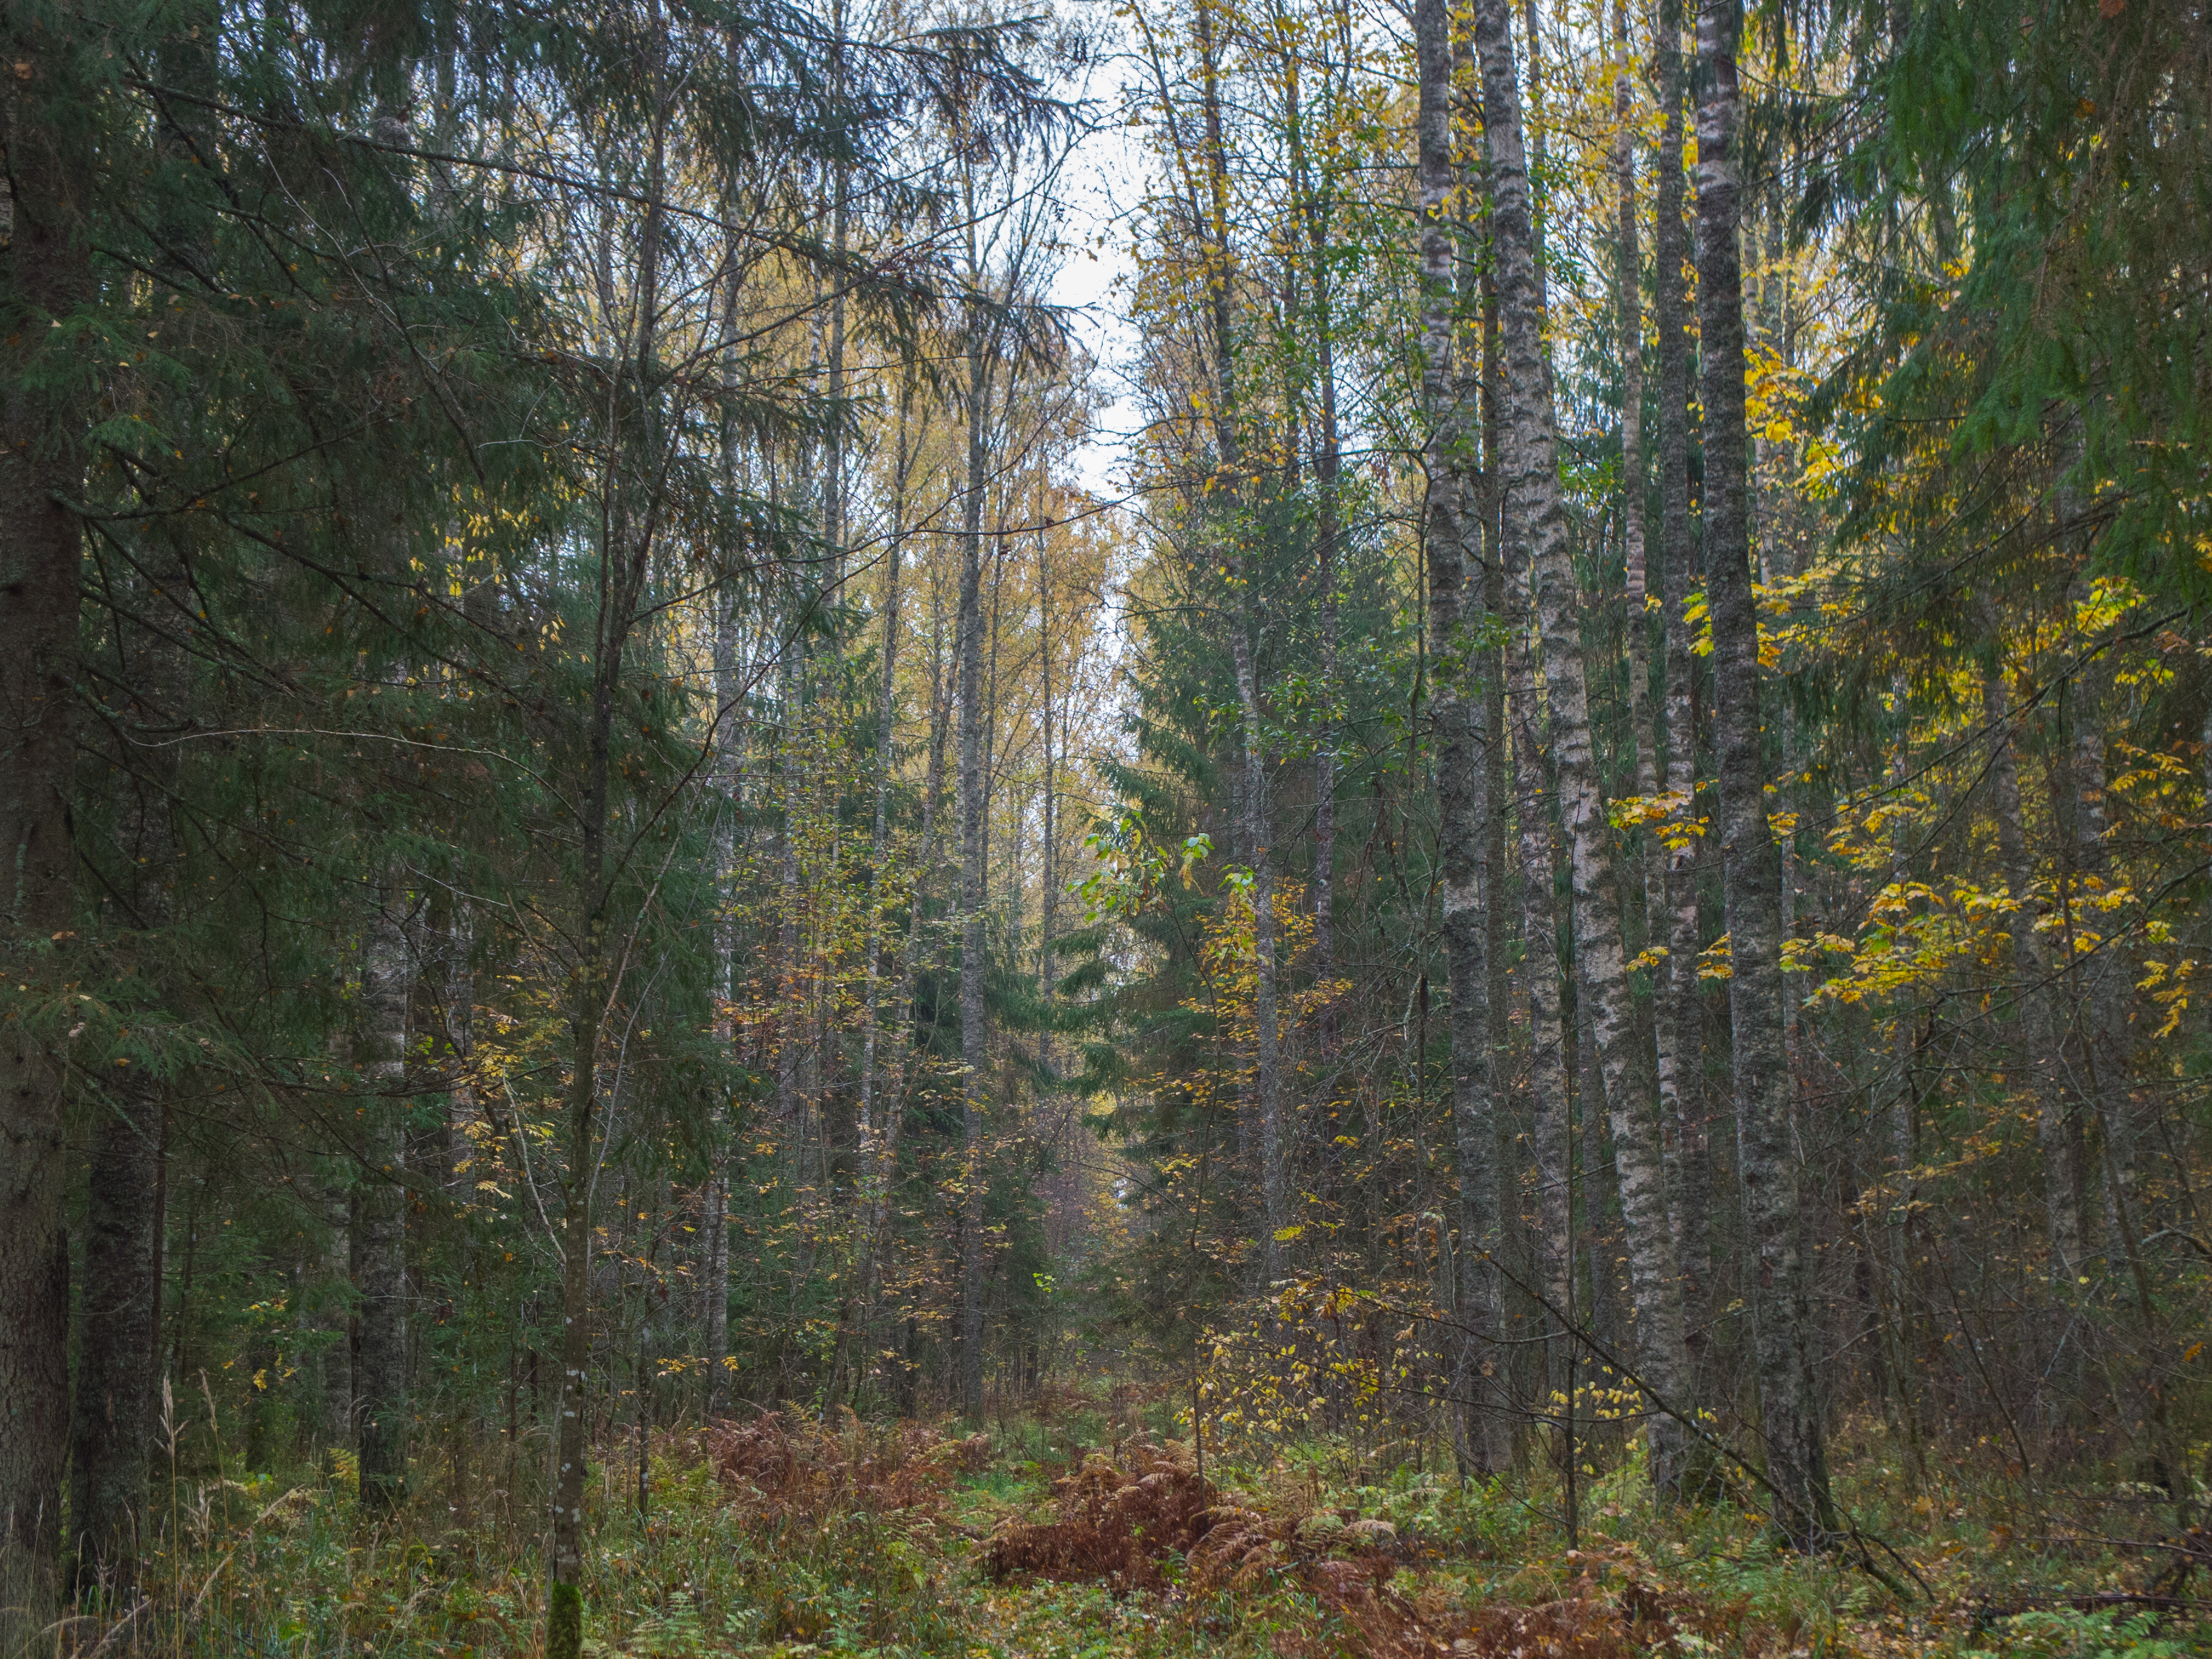
image, tree, forest, tropical and subtropical coniferous forests, natural environment, woodland, Northern hardwood forest, spruce fir forest, old growth forest, temperate broadleaf and mixed forest, nature reserve, nature, natural landscape, biome, vegetation, leaf, temperate coniferous forest, woody plant, wilderness, grove, plant, deciduous, atmospheric phenomenon, valdivian temperate rain forest, wood, plant community, trunk, sunlight, autumn, American larch, grass, branch, jungle, state park, birch, landscape, wildlife, riparian forest, pine family, national park, conifer, larch, red pine